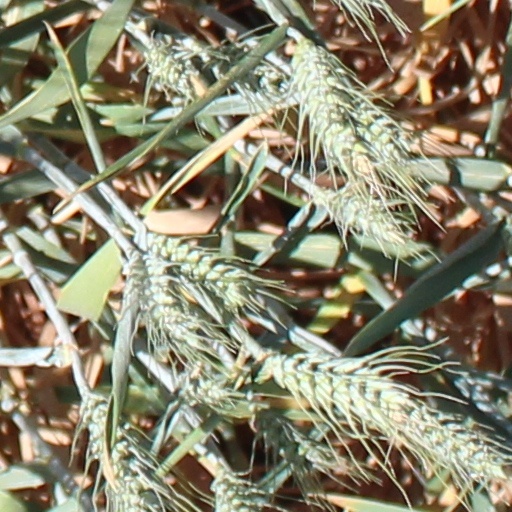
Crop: wheat